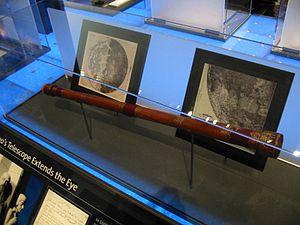
Galilée, né à Pise en 1564 et mort à Arcetri près de Florence le 8 janvier 1642, est un mathématicien, géomètre, physicien et astronome italien du XVIIᵉ siècle.